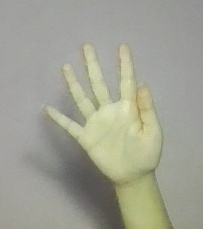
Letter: sheen